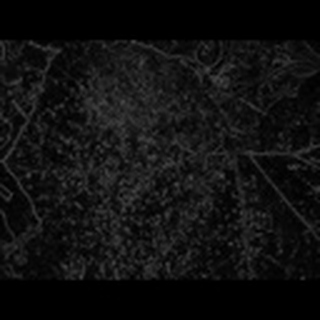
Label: cotton_powdery_mildew